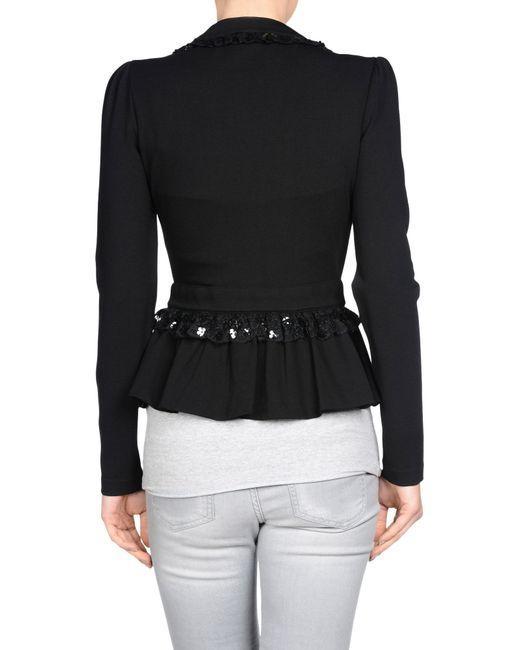
schwarzer kurzer Schößchenmantel, lange Ärmel